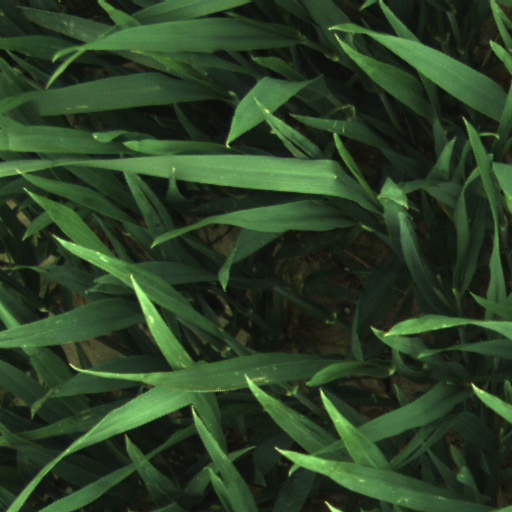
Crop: wheat